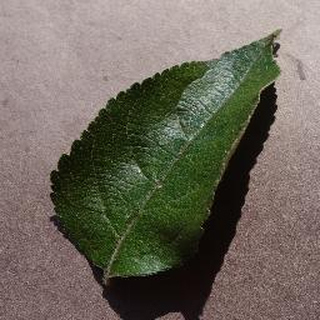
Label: healthy_apple